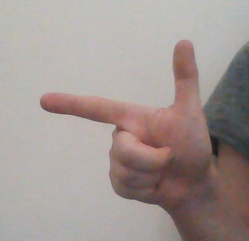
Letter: yaa